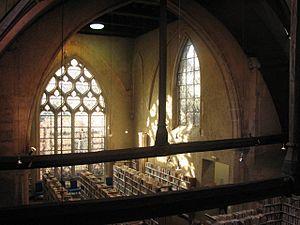
Salle de lecture de la Bibliothèque Municipale de Chalon sur Saône
La bibliothèque municipale de Chalon-sur-Saône est une bibliothèque municipale classée, en raison de l’importance des fonds anciens et du dépôt par l’État des collections patrimoniales. La bibliothèque adulte et le fonds patrimonial se situent en plein centre de la ville, au cœur de l'hôtel de ville. Les sections jeunesse, l'annexe décentralisée et le bibliobus complètent les services proposés.